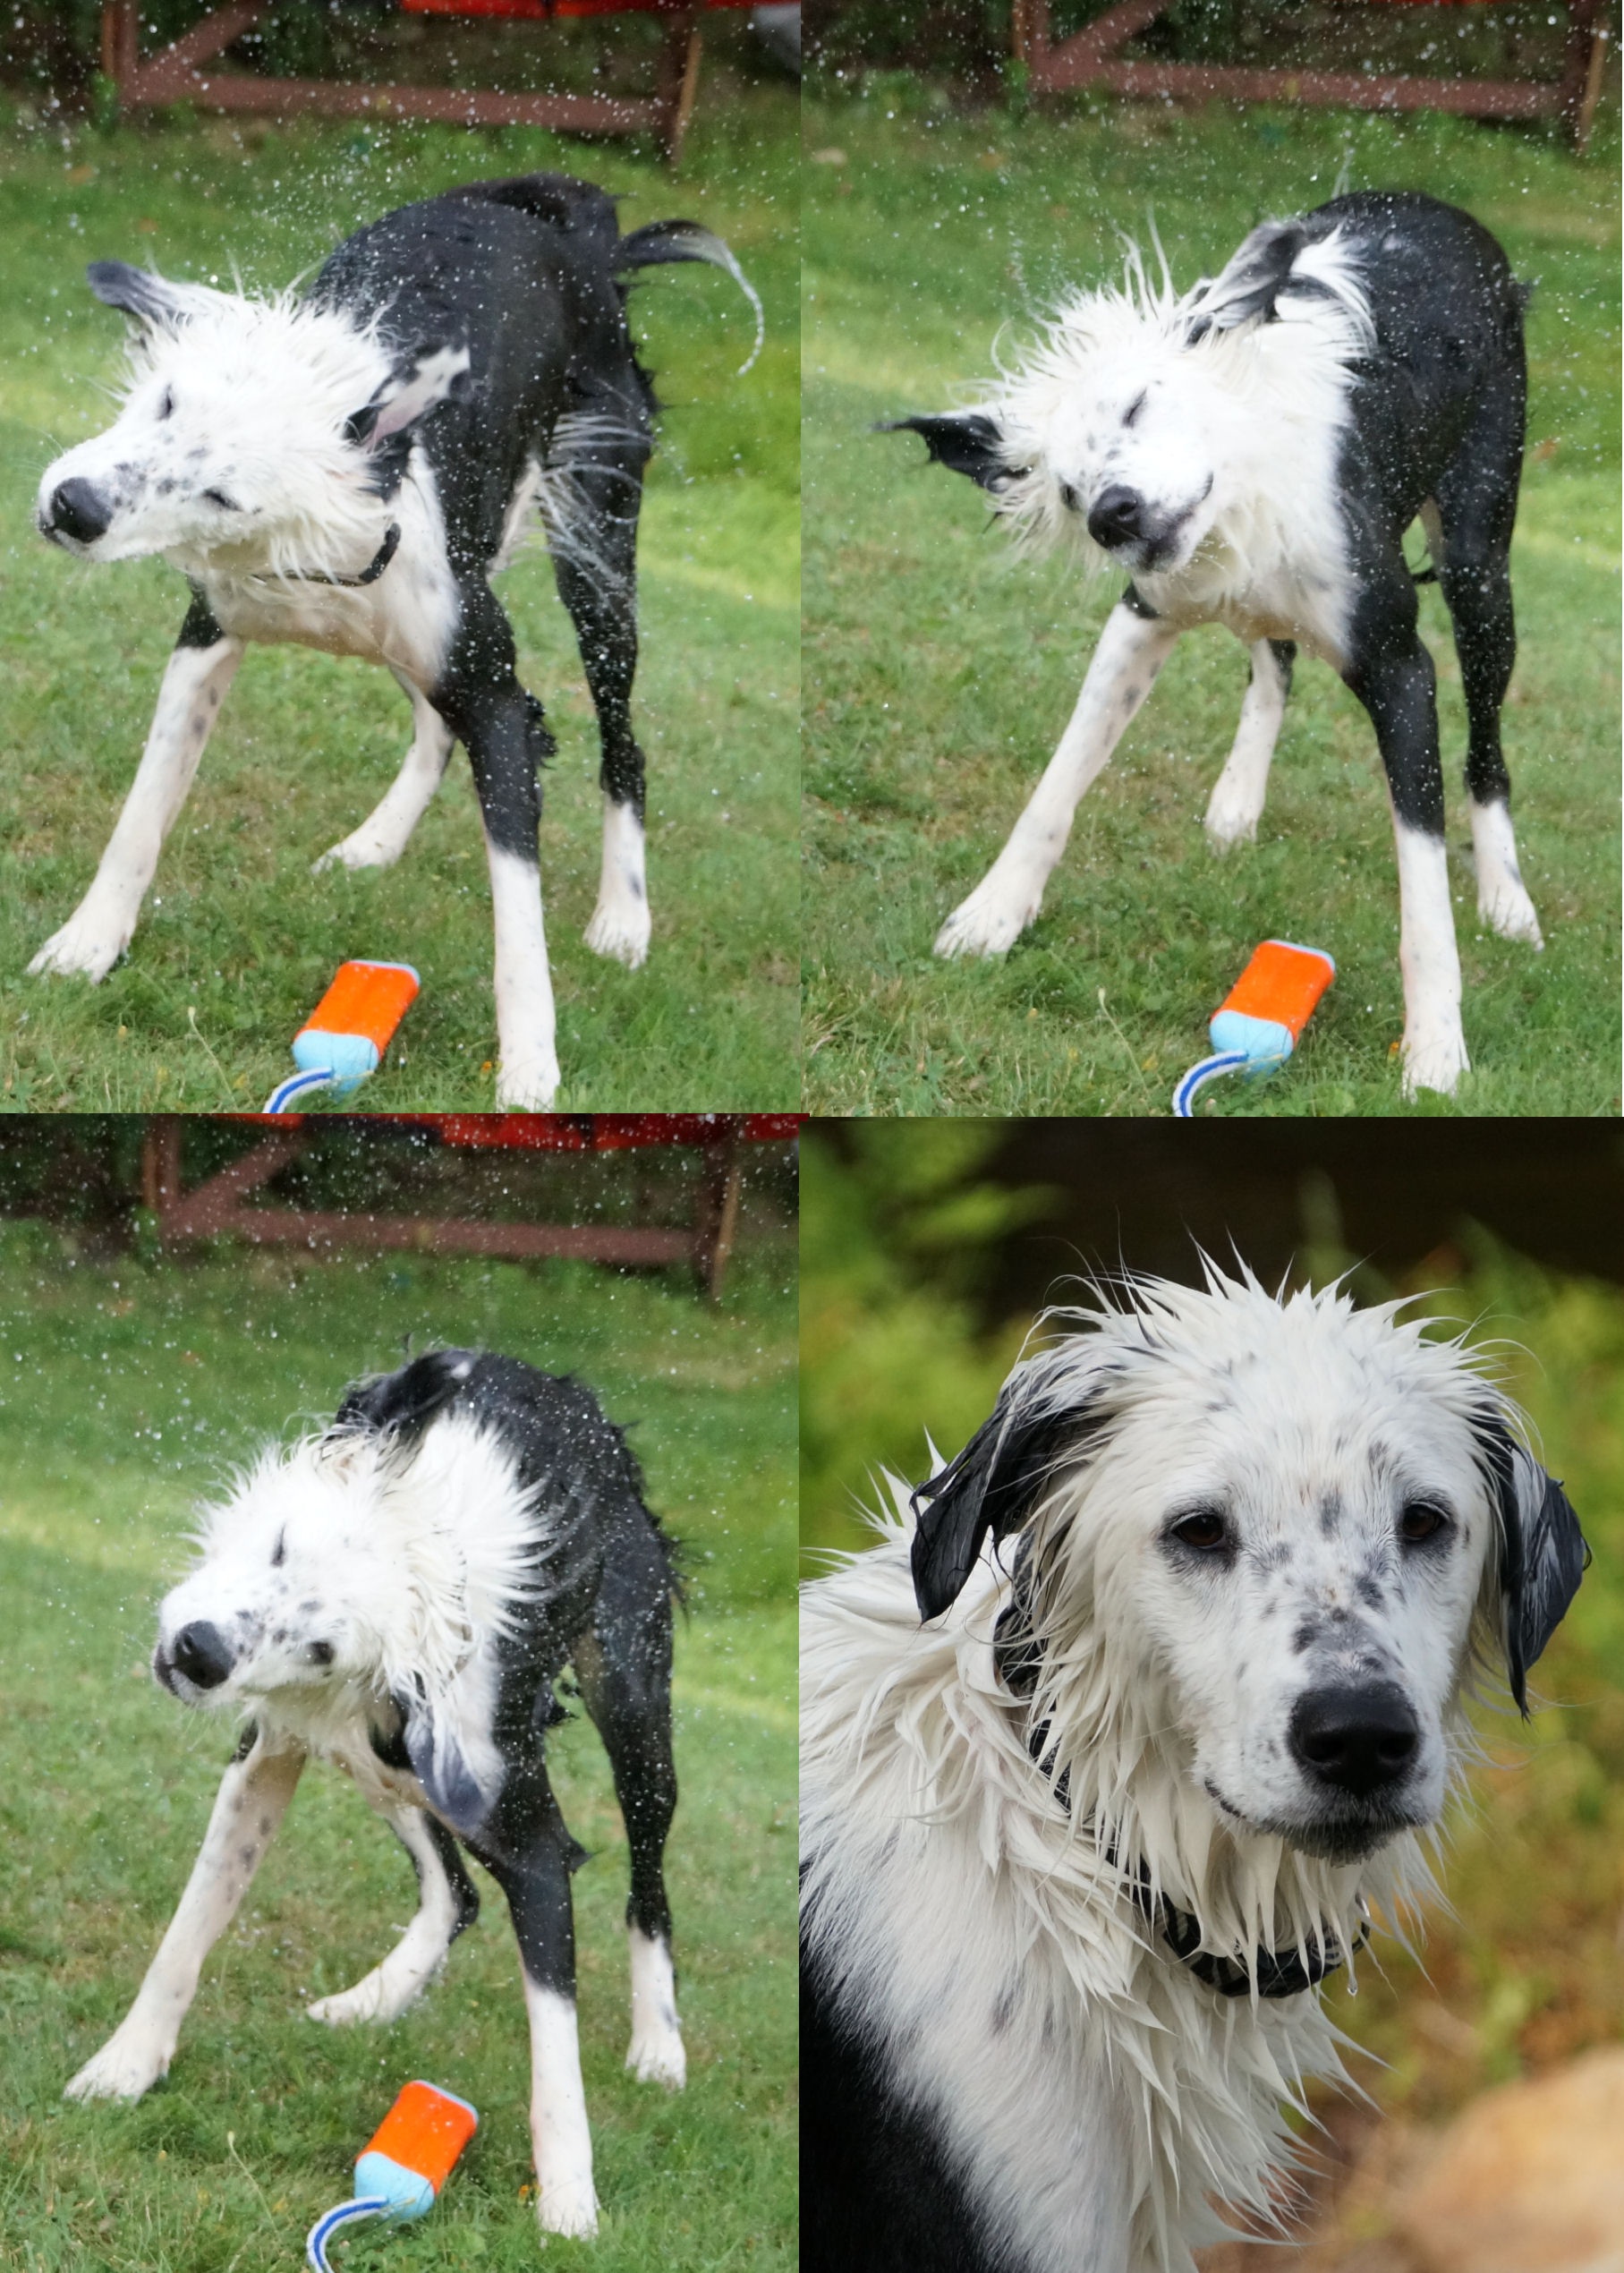
wet, dog, swim, mammal, vertebrate, dog breed, shake, fetch, dog like mammal, irish wolfhound